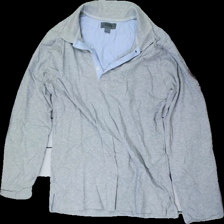
View: front
Type: Top
Category: Men
Brand: Not in the list
Brand text on label: Snoot
Colors: Grey, Blue, Red
Material: 100%Cotton
Pattern: Logo print
Cut: Regular
Size: L
Season: All
Price range: 50-100
Recommended usage: Reuse